Milan Area C

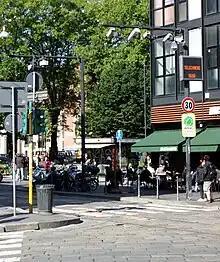
Area C gate in Porta Ticinese

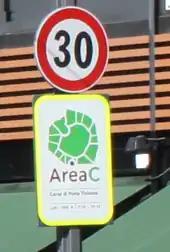
Area C sign

Area C is a congestion charge active in the city center of Milan, Italy. It was introduced in 2012, replacing the previous pollution charge Ecopass and based on the same designated traffic restricted zone. The area is about with 77,000 residents (4.5% and 6% of the city total, respectively) and is accessible through gates monitored by traffic cameras.